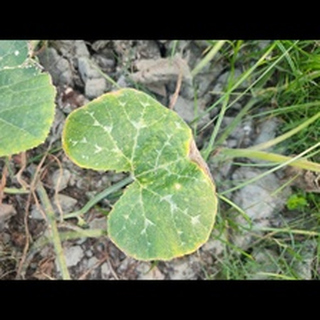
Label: pumpkin_powdery_mildew